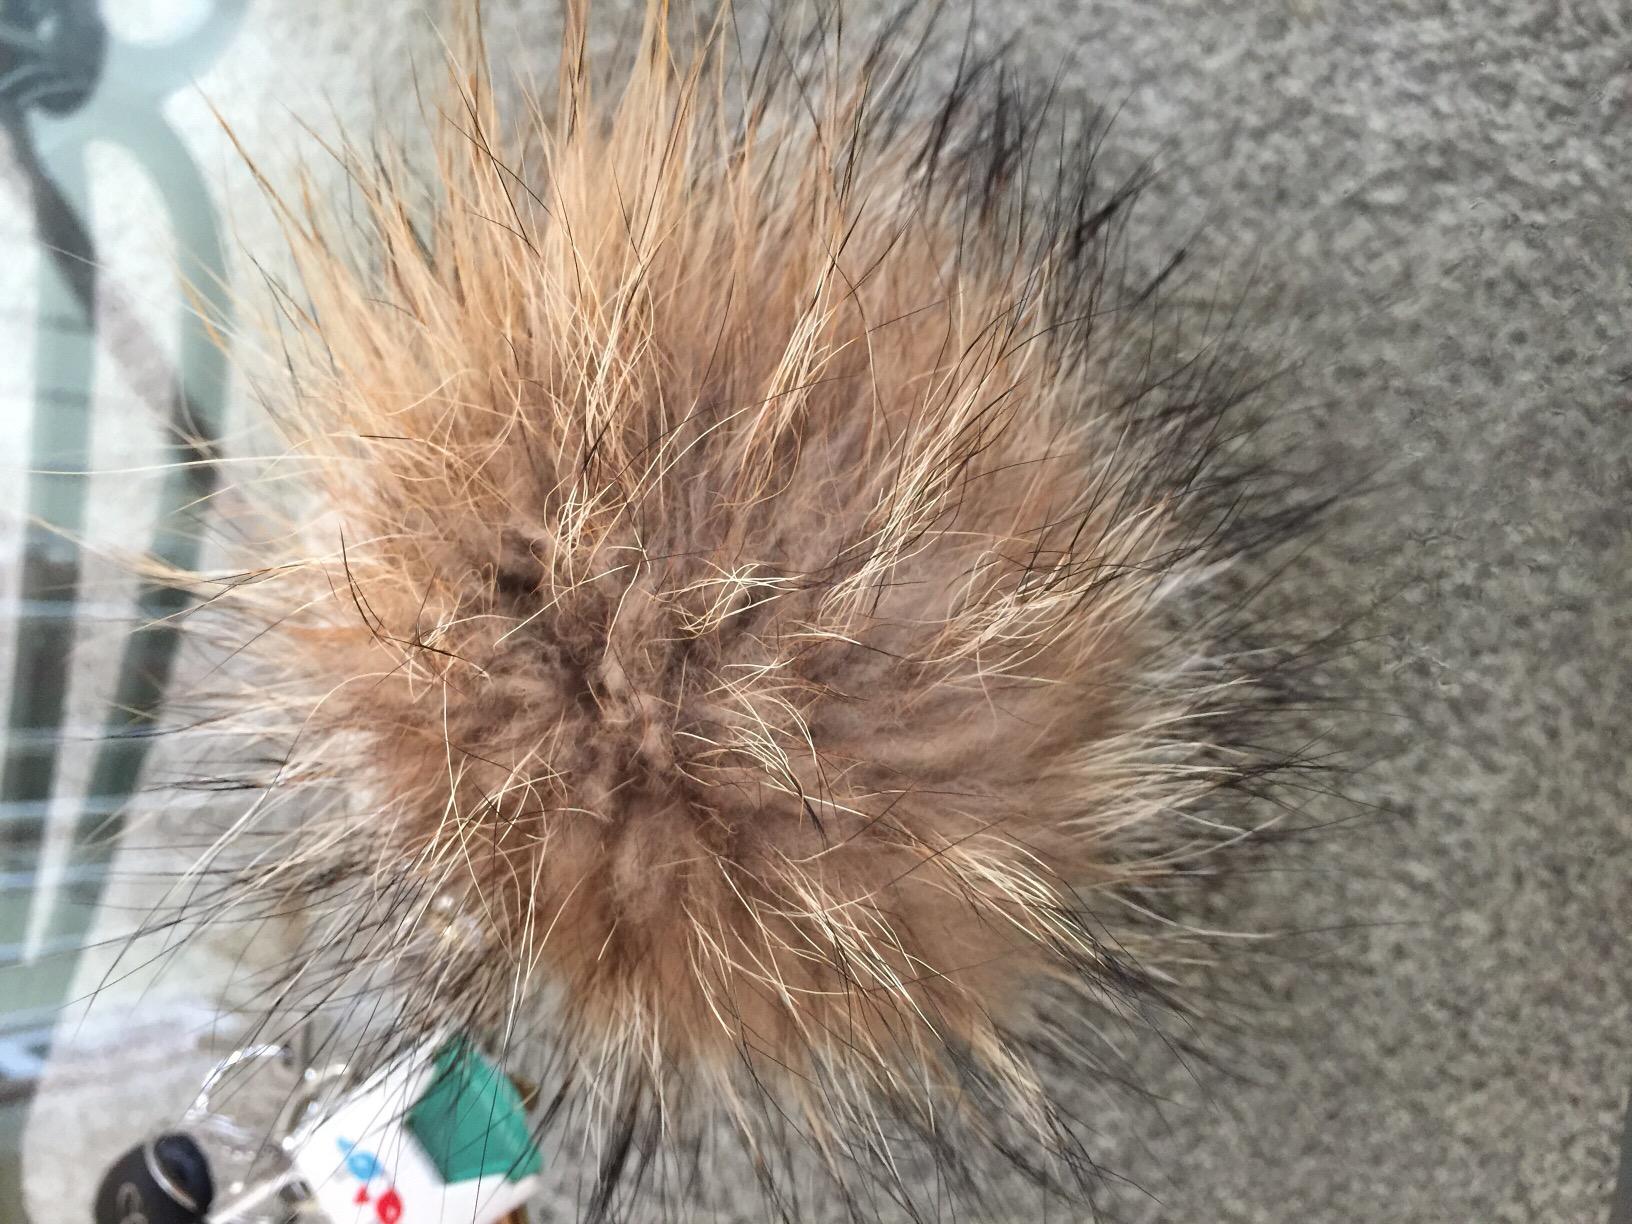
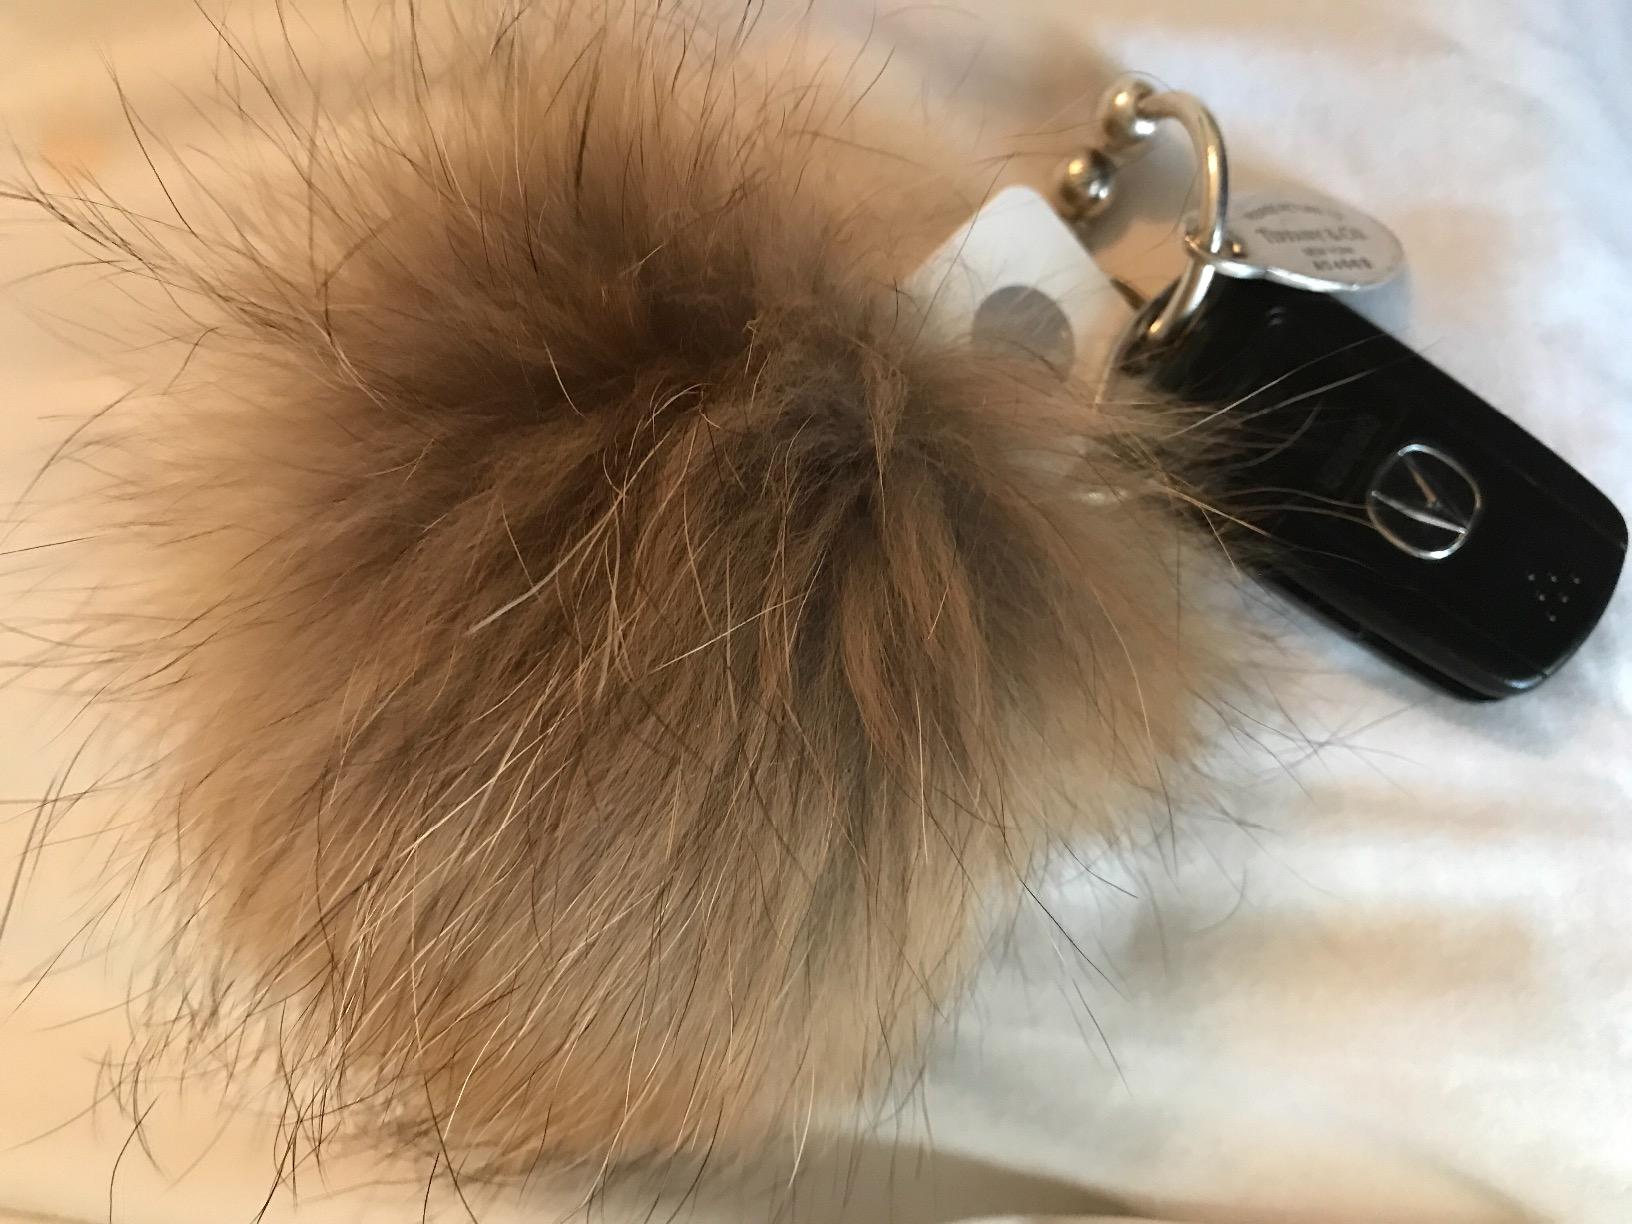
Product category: accessories_keychain
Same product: yes